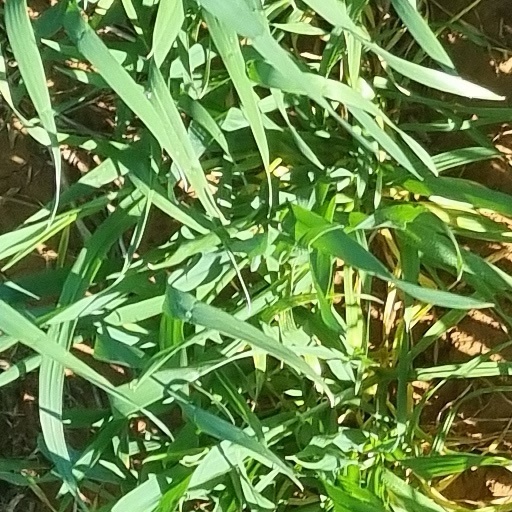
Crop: wheat